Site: brandenburg
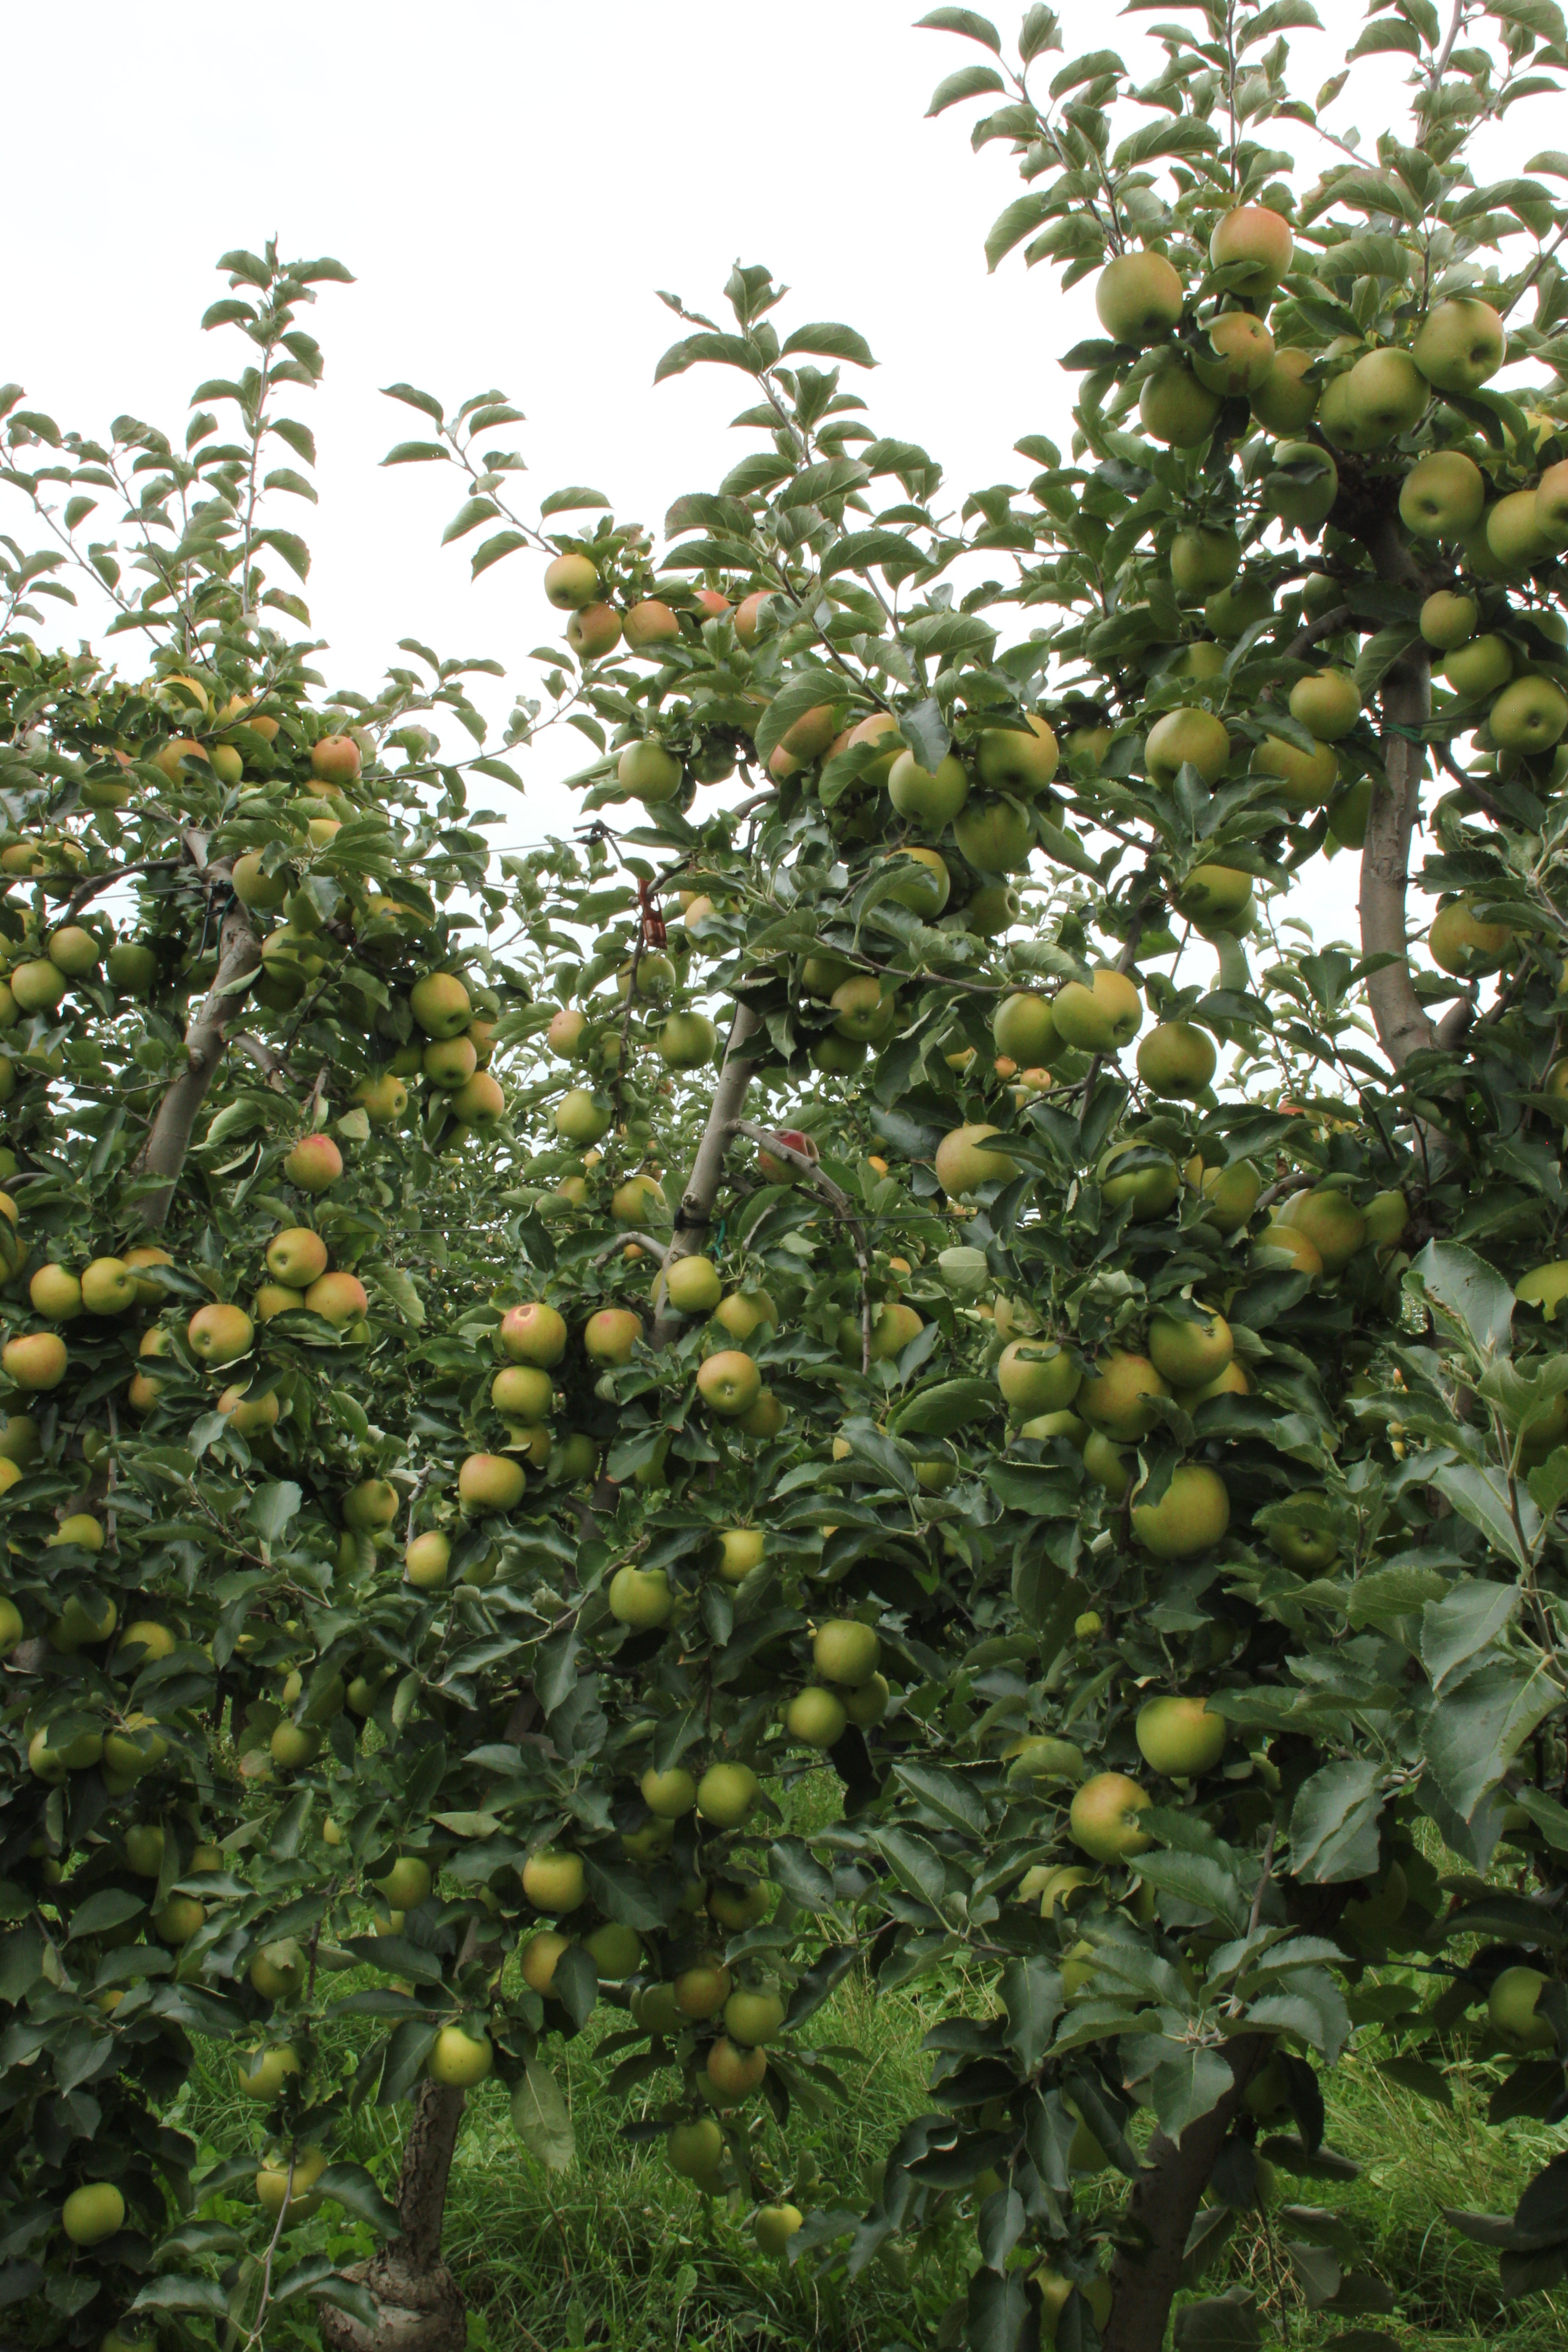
Growth stage (BBCH 87): Maturity of fruit and seed